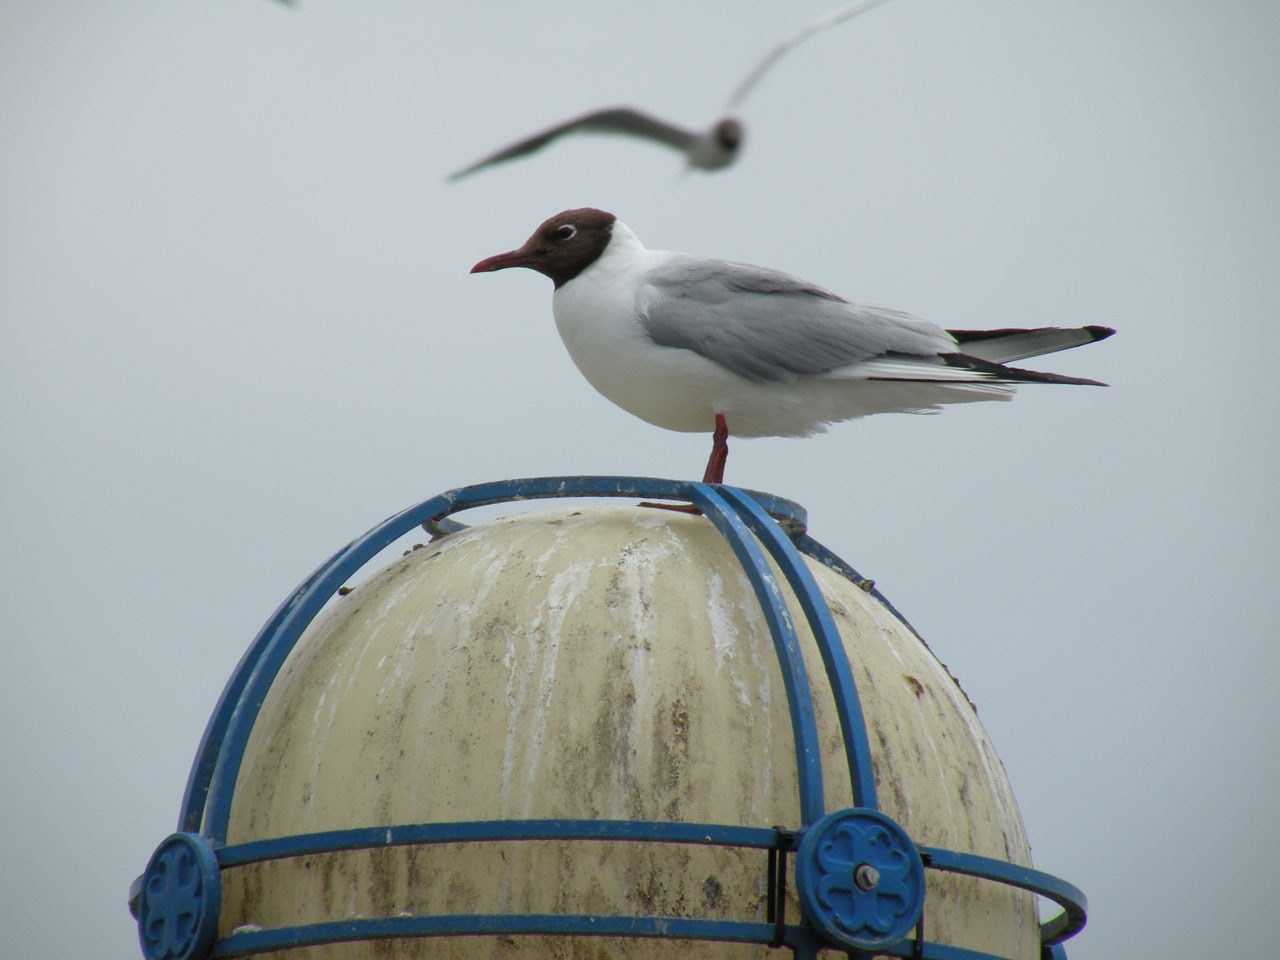
bird, sky, white, seabird, flying, seagull, wildlife, beak, sitting, blue, lamp, black, still life, fauna, outdoors, birds, grey, background, shorebird, water birds, charadriiformes